Jewish Bolshevism

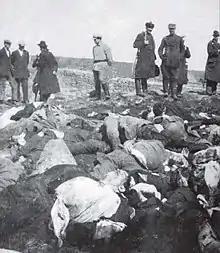
Hundreds of people belonging to ethnic minorities were executed in Vyborg for their supposed Bolshevik leanings.

By the mid thirties, the Reich Ministry of Public Enlightenment and Propaganda had created a special agency called the Anti-Komintern, dedicated to creating anti-communist propaganda and heavily publicizing their theory of Judeo-Bolshevism.